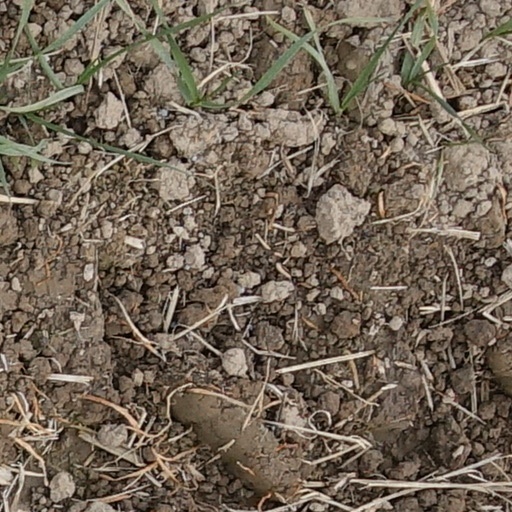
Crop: wheat